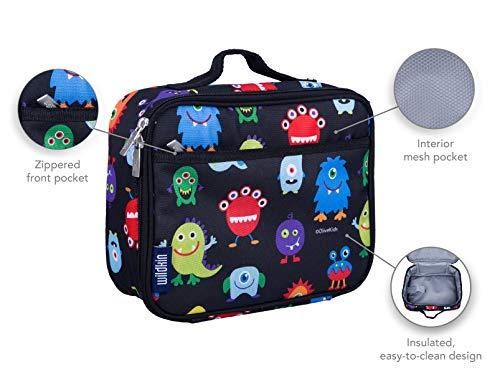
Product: Wildkin 33600 Monsters Lunch Box, Insulated, Moisture Resistant, and Easy to Clean with Helpful Extras for Quick and Simple Organization, Olive Kids Design
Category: Home & Kitchen | Kitchen & Dining | Storage & Organization | Travel & To-Go Food Containers | Lunch Boxes
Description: TRAVEL-FRIENDLY DESIGN – Each compact, lightweight lunch box can hold a good-sized container with plenty of room for snacks, utensils, and juice boxes.
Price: $14.99